Alligator leather

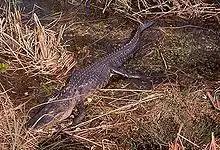
An alligator

Once dry, a layer of salt is applied to all parts of the skin to completely dry it out. Drying out the skin will slow the process of decomposition. This process is usually done twice or three times.